Scotland in the modern era

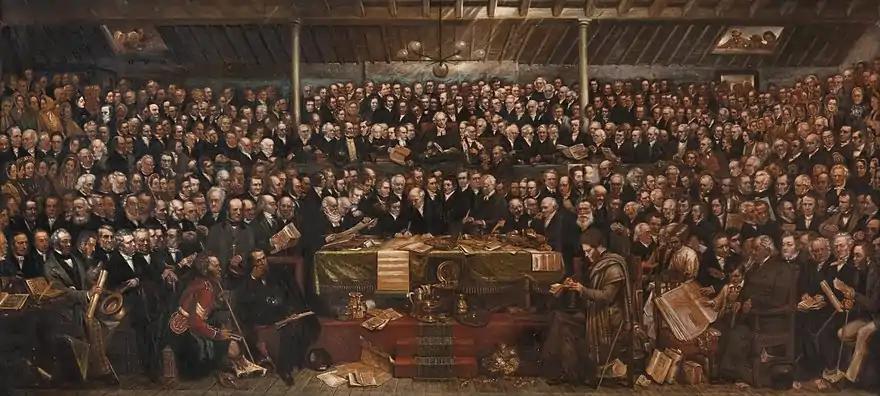
The Disruption Assembly of 1843, painted by David Octavius Hill

The late 18th and 19th centuries saw a fragmentation of the Church of Scotland that had been created in the Reformation. These fractures were prompted by issues of government and patronage, but reflected a wider division between the Evangelicals and the Moderate Party over fears of fanaticism by the former and the acceptance of Enlightenment ideas by the latter. The legal right of lay patrons to present clergymen of their choice to local ecclesiastical livings led to minor schisms from the church. The first in 1733, known as the First Secession, led to the creation of a series of secessionist churches. The second in 1761 lead to the foundation of the independent Relief Church. Gaining strength in the Evangelical Revival of the later 18th century and after prolonged years of struggle, in 1834 the Evangelicals gained control of the General Assembly and passed the Veto Act, which allowed congregations to reject unwanted "intrusive" presentations to livings by patrons. The following "Ten Years' Conflict" of legal and political wrangling ended in defeat for the non-intrusionists in the civil courts. The result was a schism from the church by some of the non-intrusionists led by Dr Thomas Chalmers known as the Great Disruption of 1843. Roughly a third of the clergy, mainly from the North and Highlands, formed the separate Free Church of Scotland. In the late 19th century the major debates were between fundamentalist Calvinists and theological liberals, who rejected a literal interpretation of the Bible. This resulted in a further split in the Free Church as the rigid Calvinists broke away to form the Free Presbyterian Church in 1893. There were, however, also moves towards reunion, beginning with the unification of some secessionist churches into the United Secession Church in 1820, which united with the Relief Church in 1847 to form the United Presbyterian Church, which in turn joined with the Free Church in 1900. The removal of legislation on lay patronage allowed the majority of the Free Church to rejoin Church of Scotland in 1929. The schisms left small denominations including the Free Presbyterians and a remnant as the Free Church from 1900.